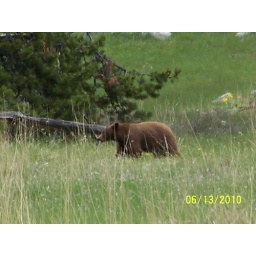
brown bear in west Rosebud MT